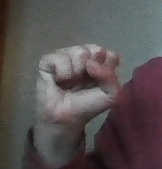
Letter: saad